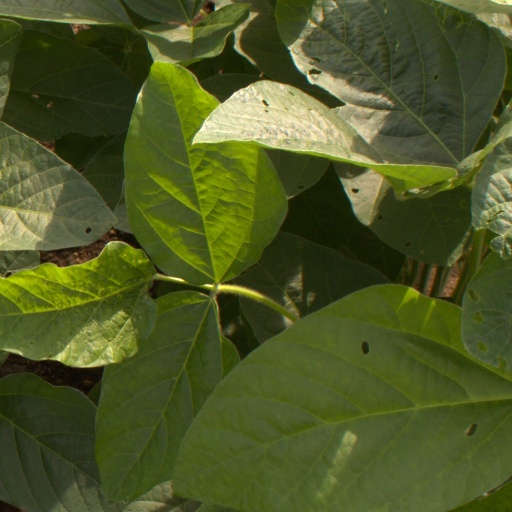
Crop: soybean